Isaiah Paxson Farm

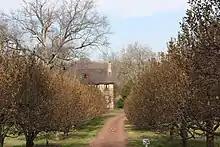
Alley and Main Building.

The complex consists of a house, double barn, carriage house, springhouse, shed, smoke house, and small barnyard building. All of the buildings were constructed of stone. The house was built in 1785, and has a -story, three-bay, gable-roofed, main section with a -story kitchen section and one-story shed addition. It was designed in the Georgian style.